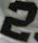
Number: 2